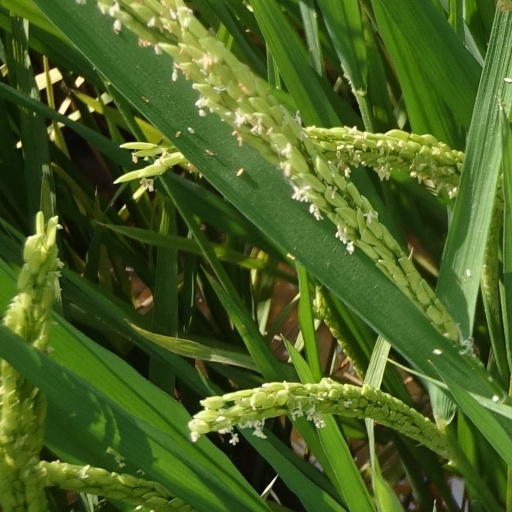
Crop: rice